Gran Vía de Montero Ríos

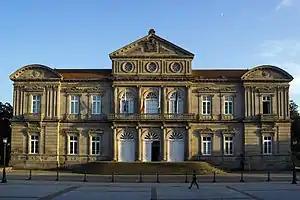
Pontevedra Provincial Council Palace.

The building of the former Pontevedra School of Arts and Crafts and the Pontevedra Teachers' Training College is an eclectic style building with a square plan, three floors and a half basement. Originally, the building had two floors and a recessed floor which was later transformed into a complete third floor. The façade has the traditional two-tone scheme of fine reddish and pinkish brick and granite, with decorative stone details around the windows and pilasters. It is surrounded by a granite plinth.